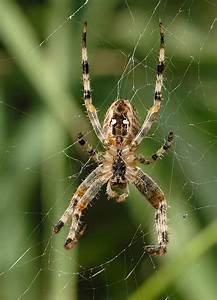
Label: spider